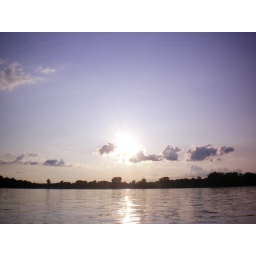
put more blue in this one ,, I love the water at sundown ..